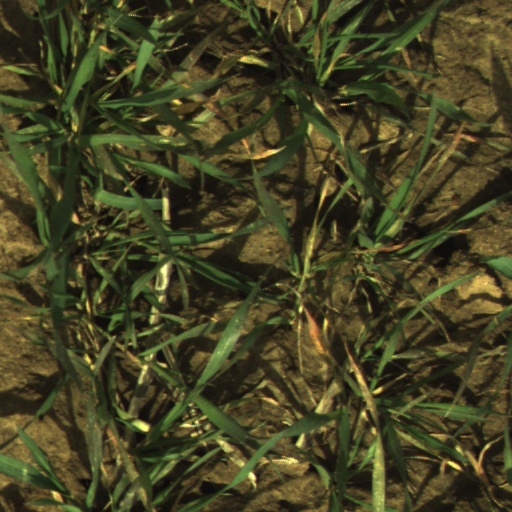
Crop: wheat